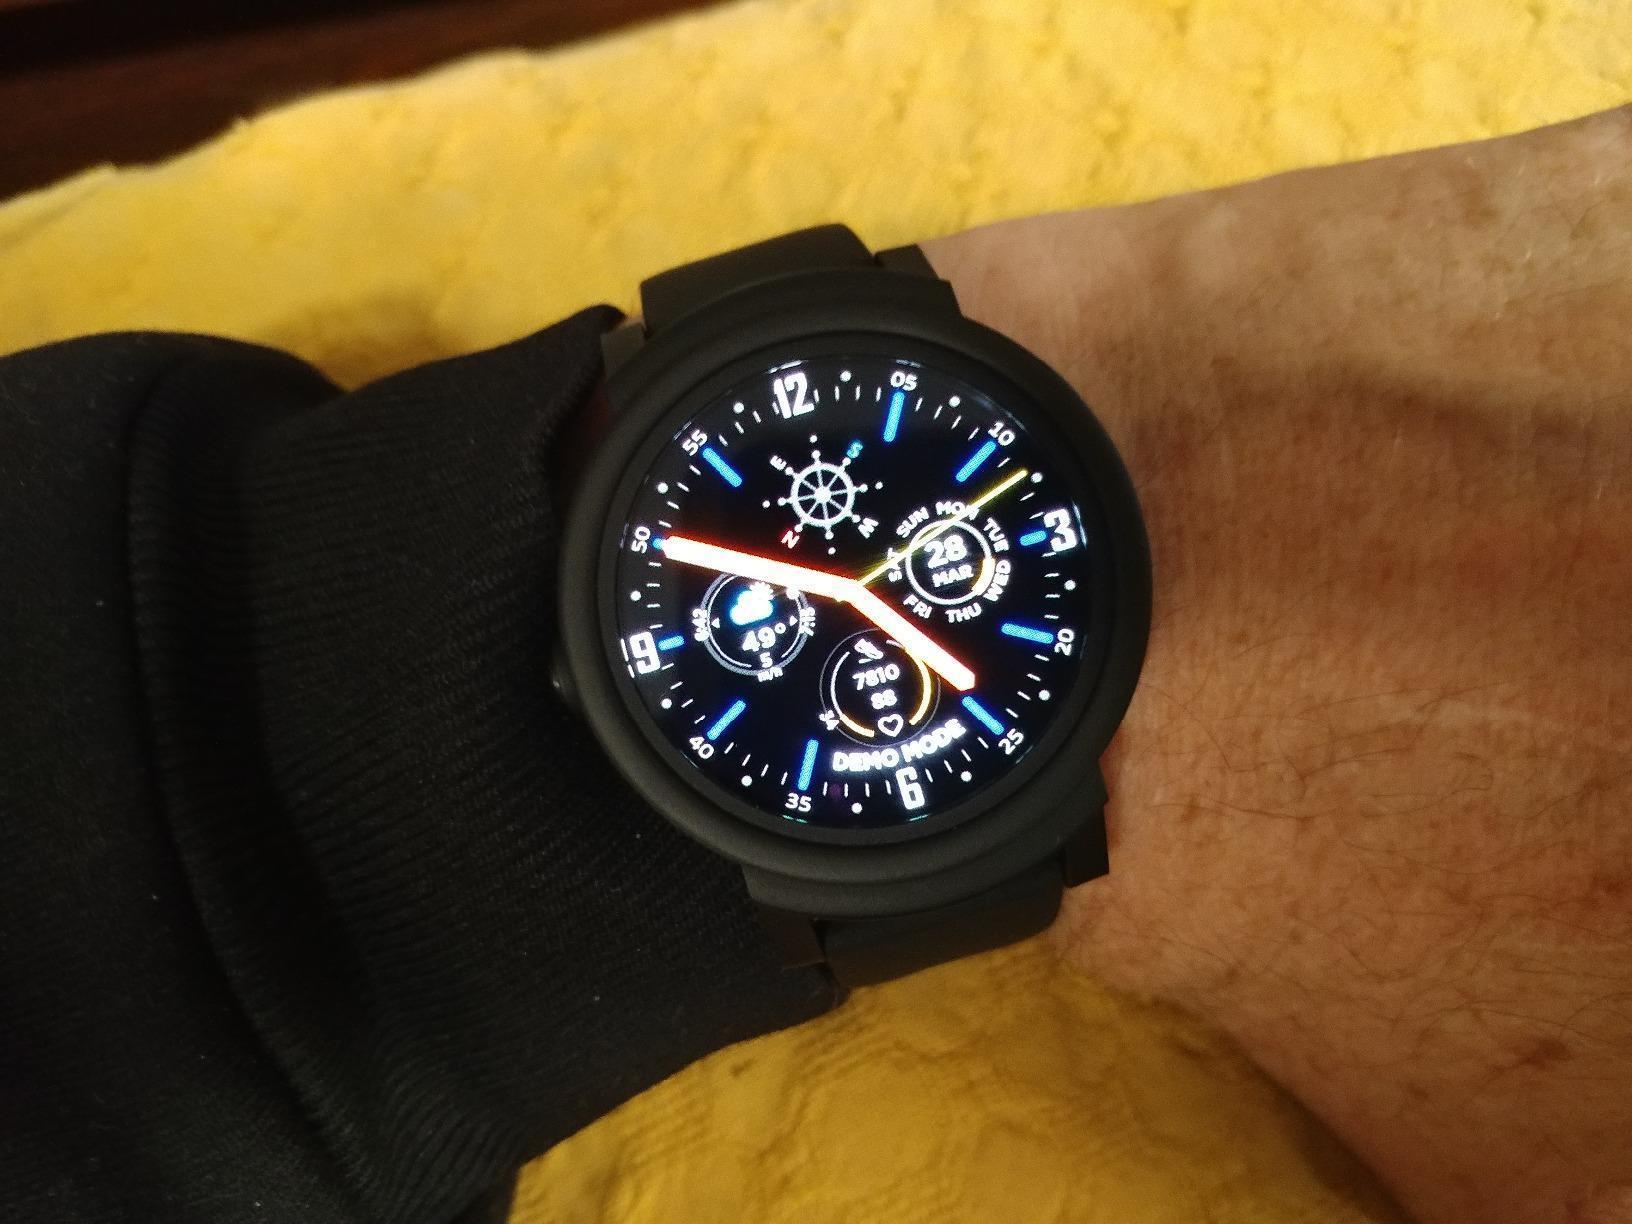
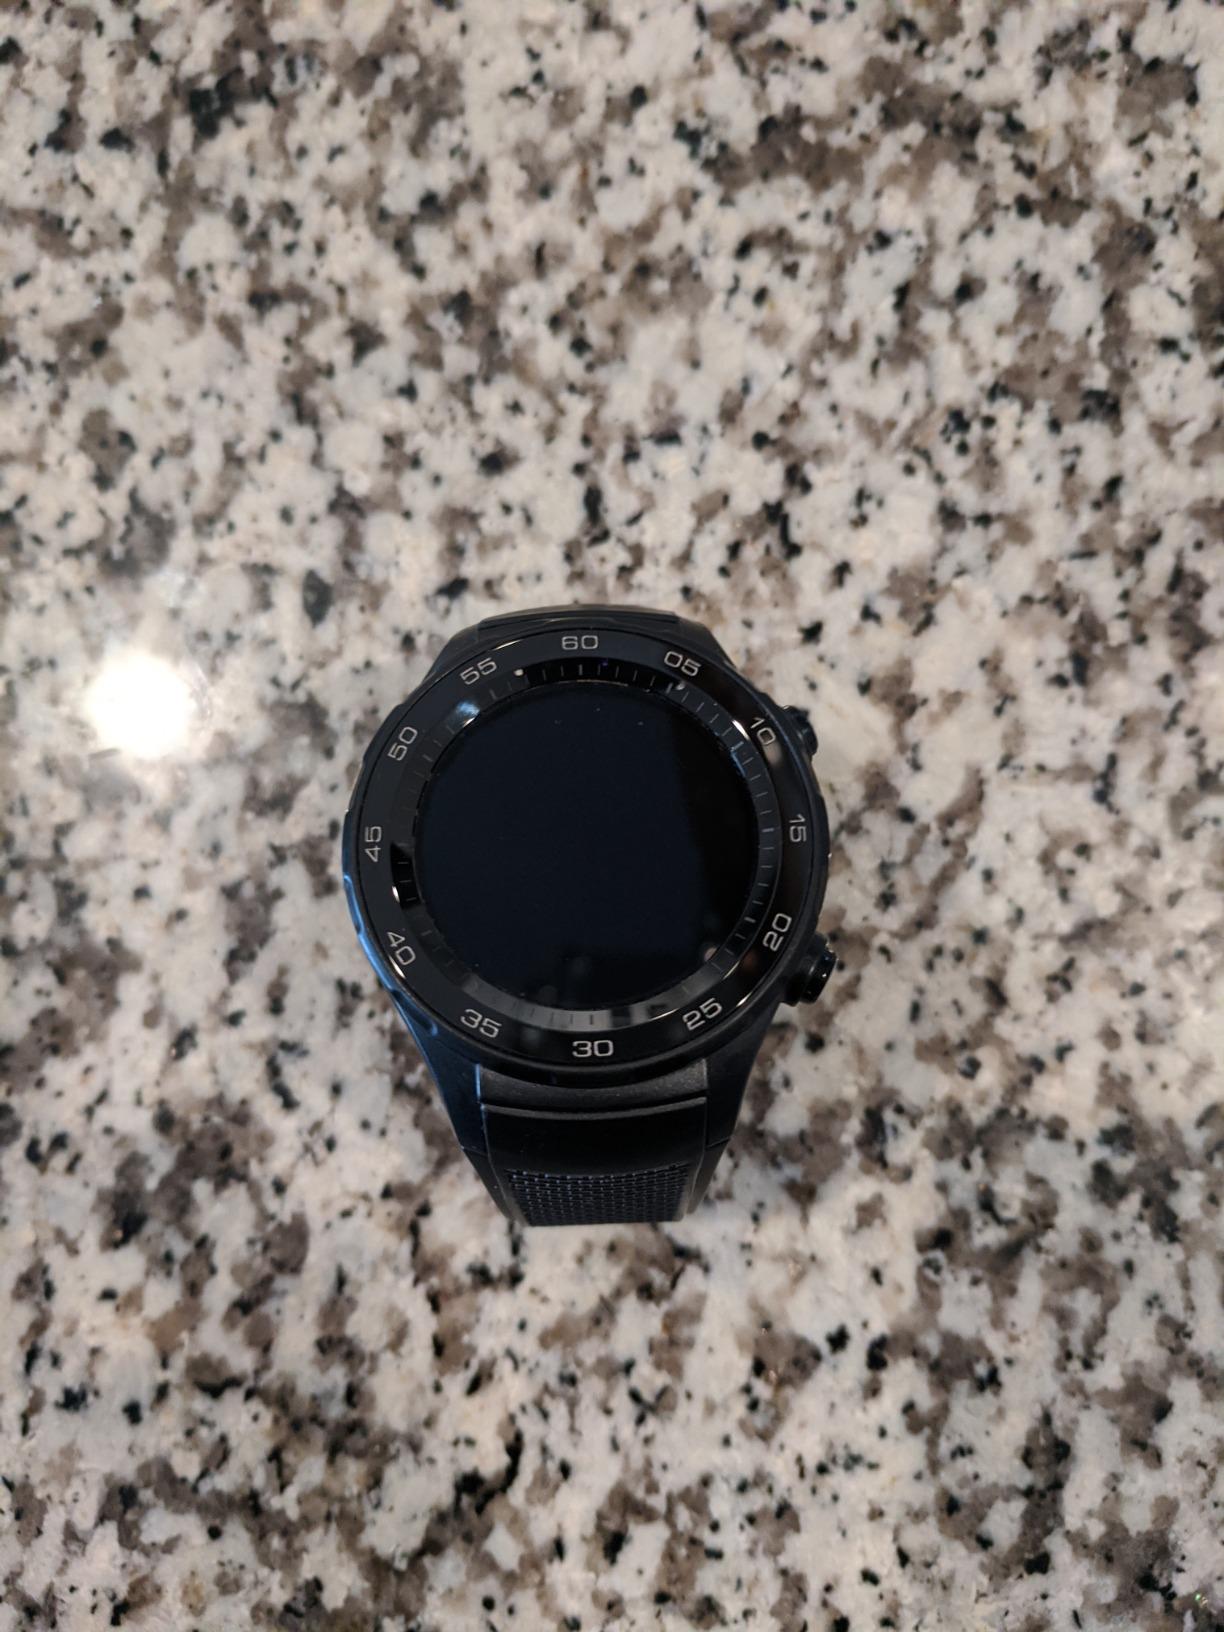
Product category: smartwatch
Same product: no